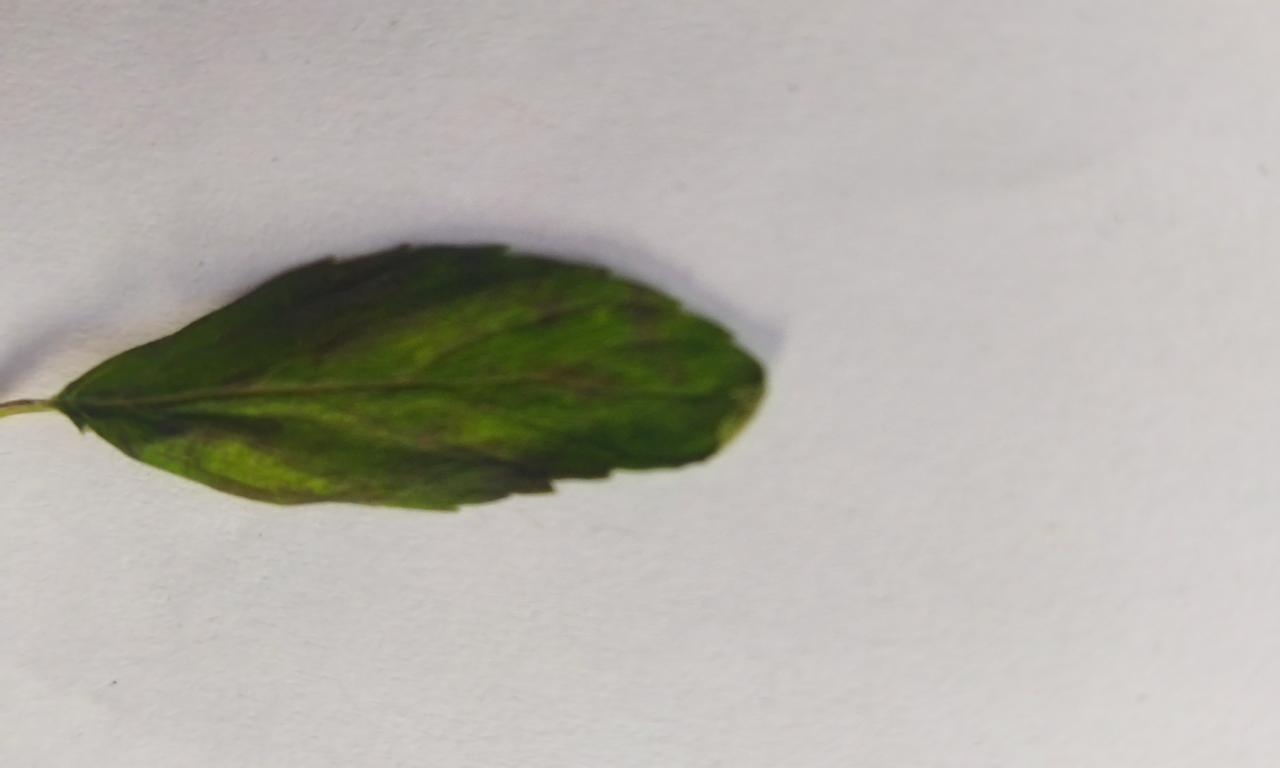
Label: Spoiled